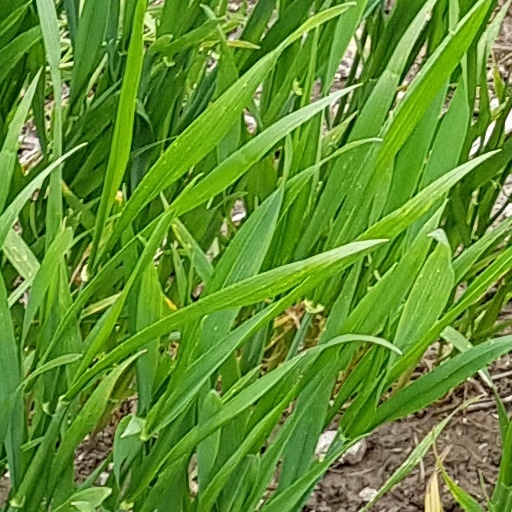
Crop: wheat